Duarte de Meneses, 3rd Count of Viana

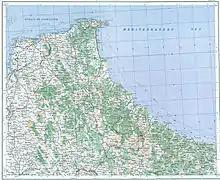
Topographic map of the region around Alcácer-Ceguer (1954 map)

Dom Duarte de Menezes, (Lisbon, 1414 – near Tétouan, Morocco, 20 January 1464) was a 15th-century Portuguese nobleman and military figure. Duarte de Menezes (sometimes modernized as "de Meneses") was the 3rd Count of Viana do Alentejo, 2nd Count of Viana (da Foz do Lima), Lord of Caminha and the first Portuguese captain of Alcácer-Ceguer.